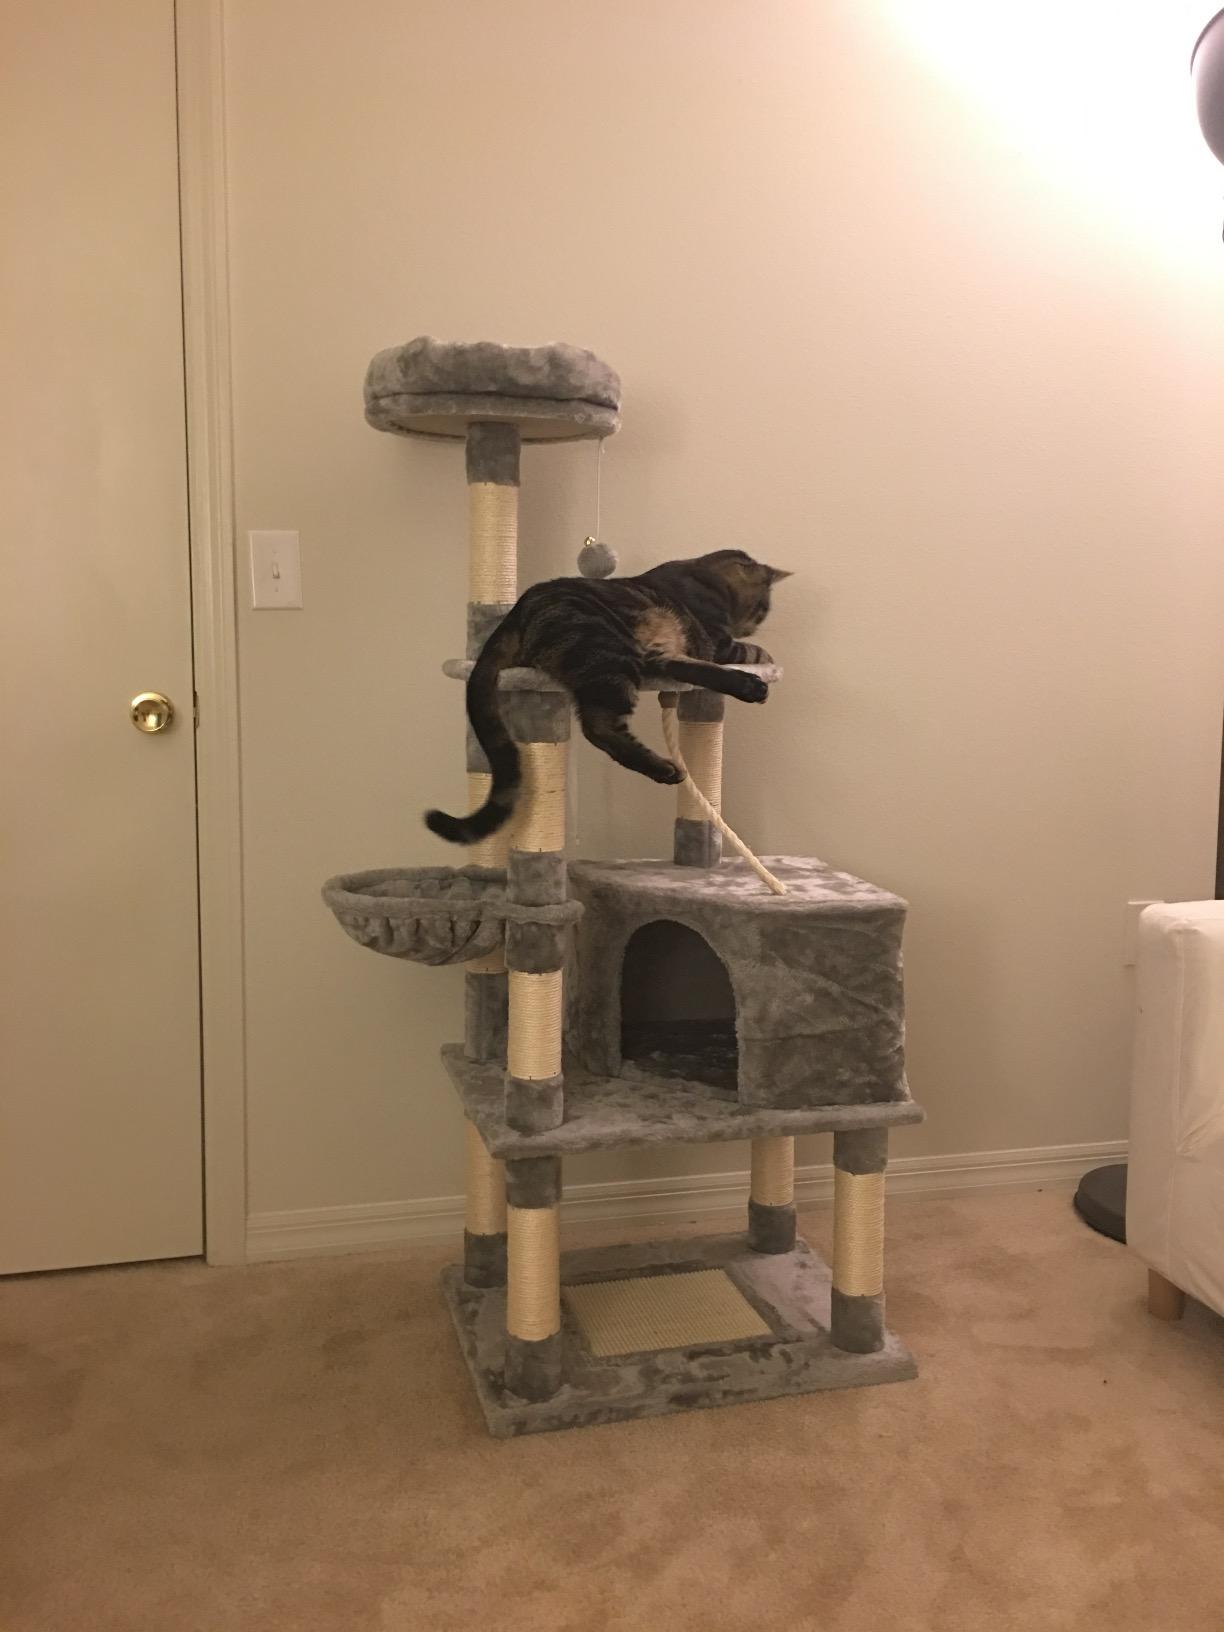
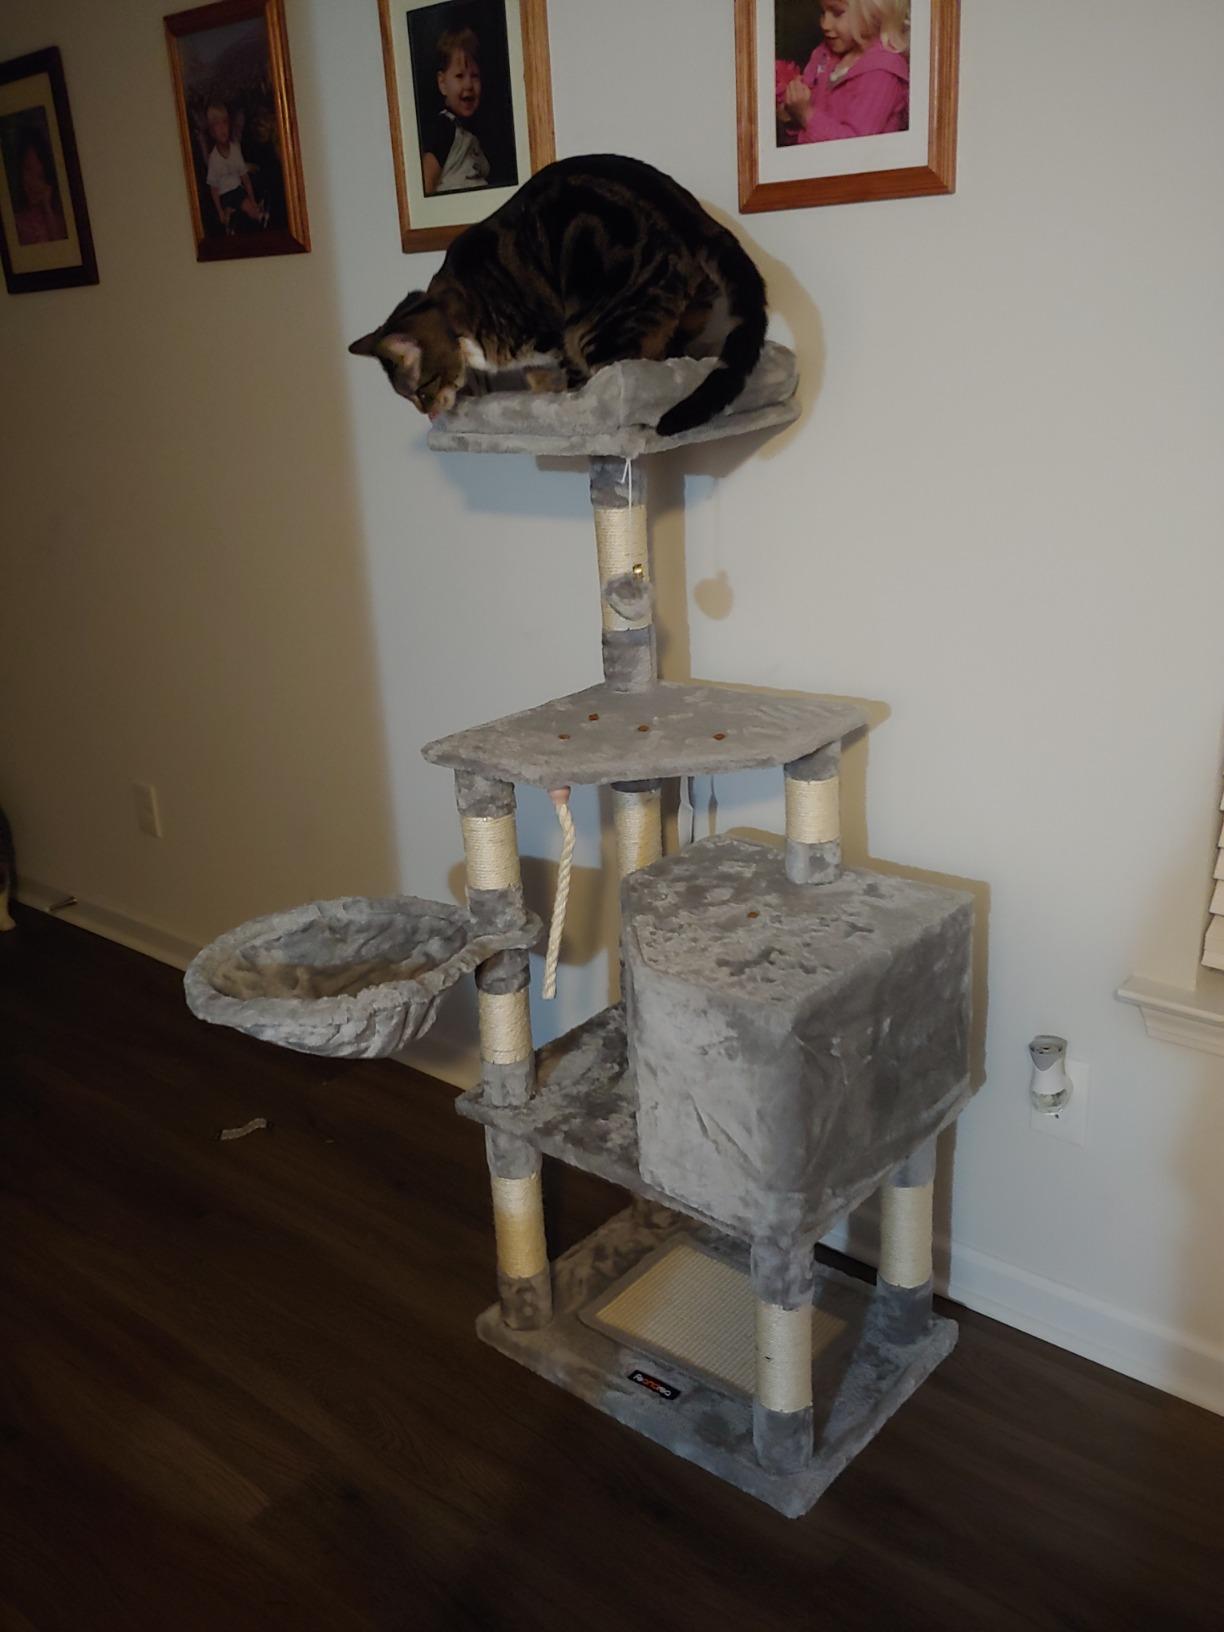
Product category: items_cat tree
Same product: yes